Layton Utah Temple

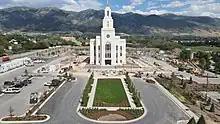

The Layton Utah Temple is a temple of the Church of Jesus Christ of Latter-day Saints in Layton, Utah. The intent to construct the temple was announced by church president Russell M. Nelson on April 1, 2018, during the 188th general conference. The Layton Utah Temple was announced concurrently with 6 other temples. At the time, the number of total operating or announced temples was 189. It is the 22nd temple in Utah and the second temple in Davis County.